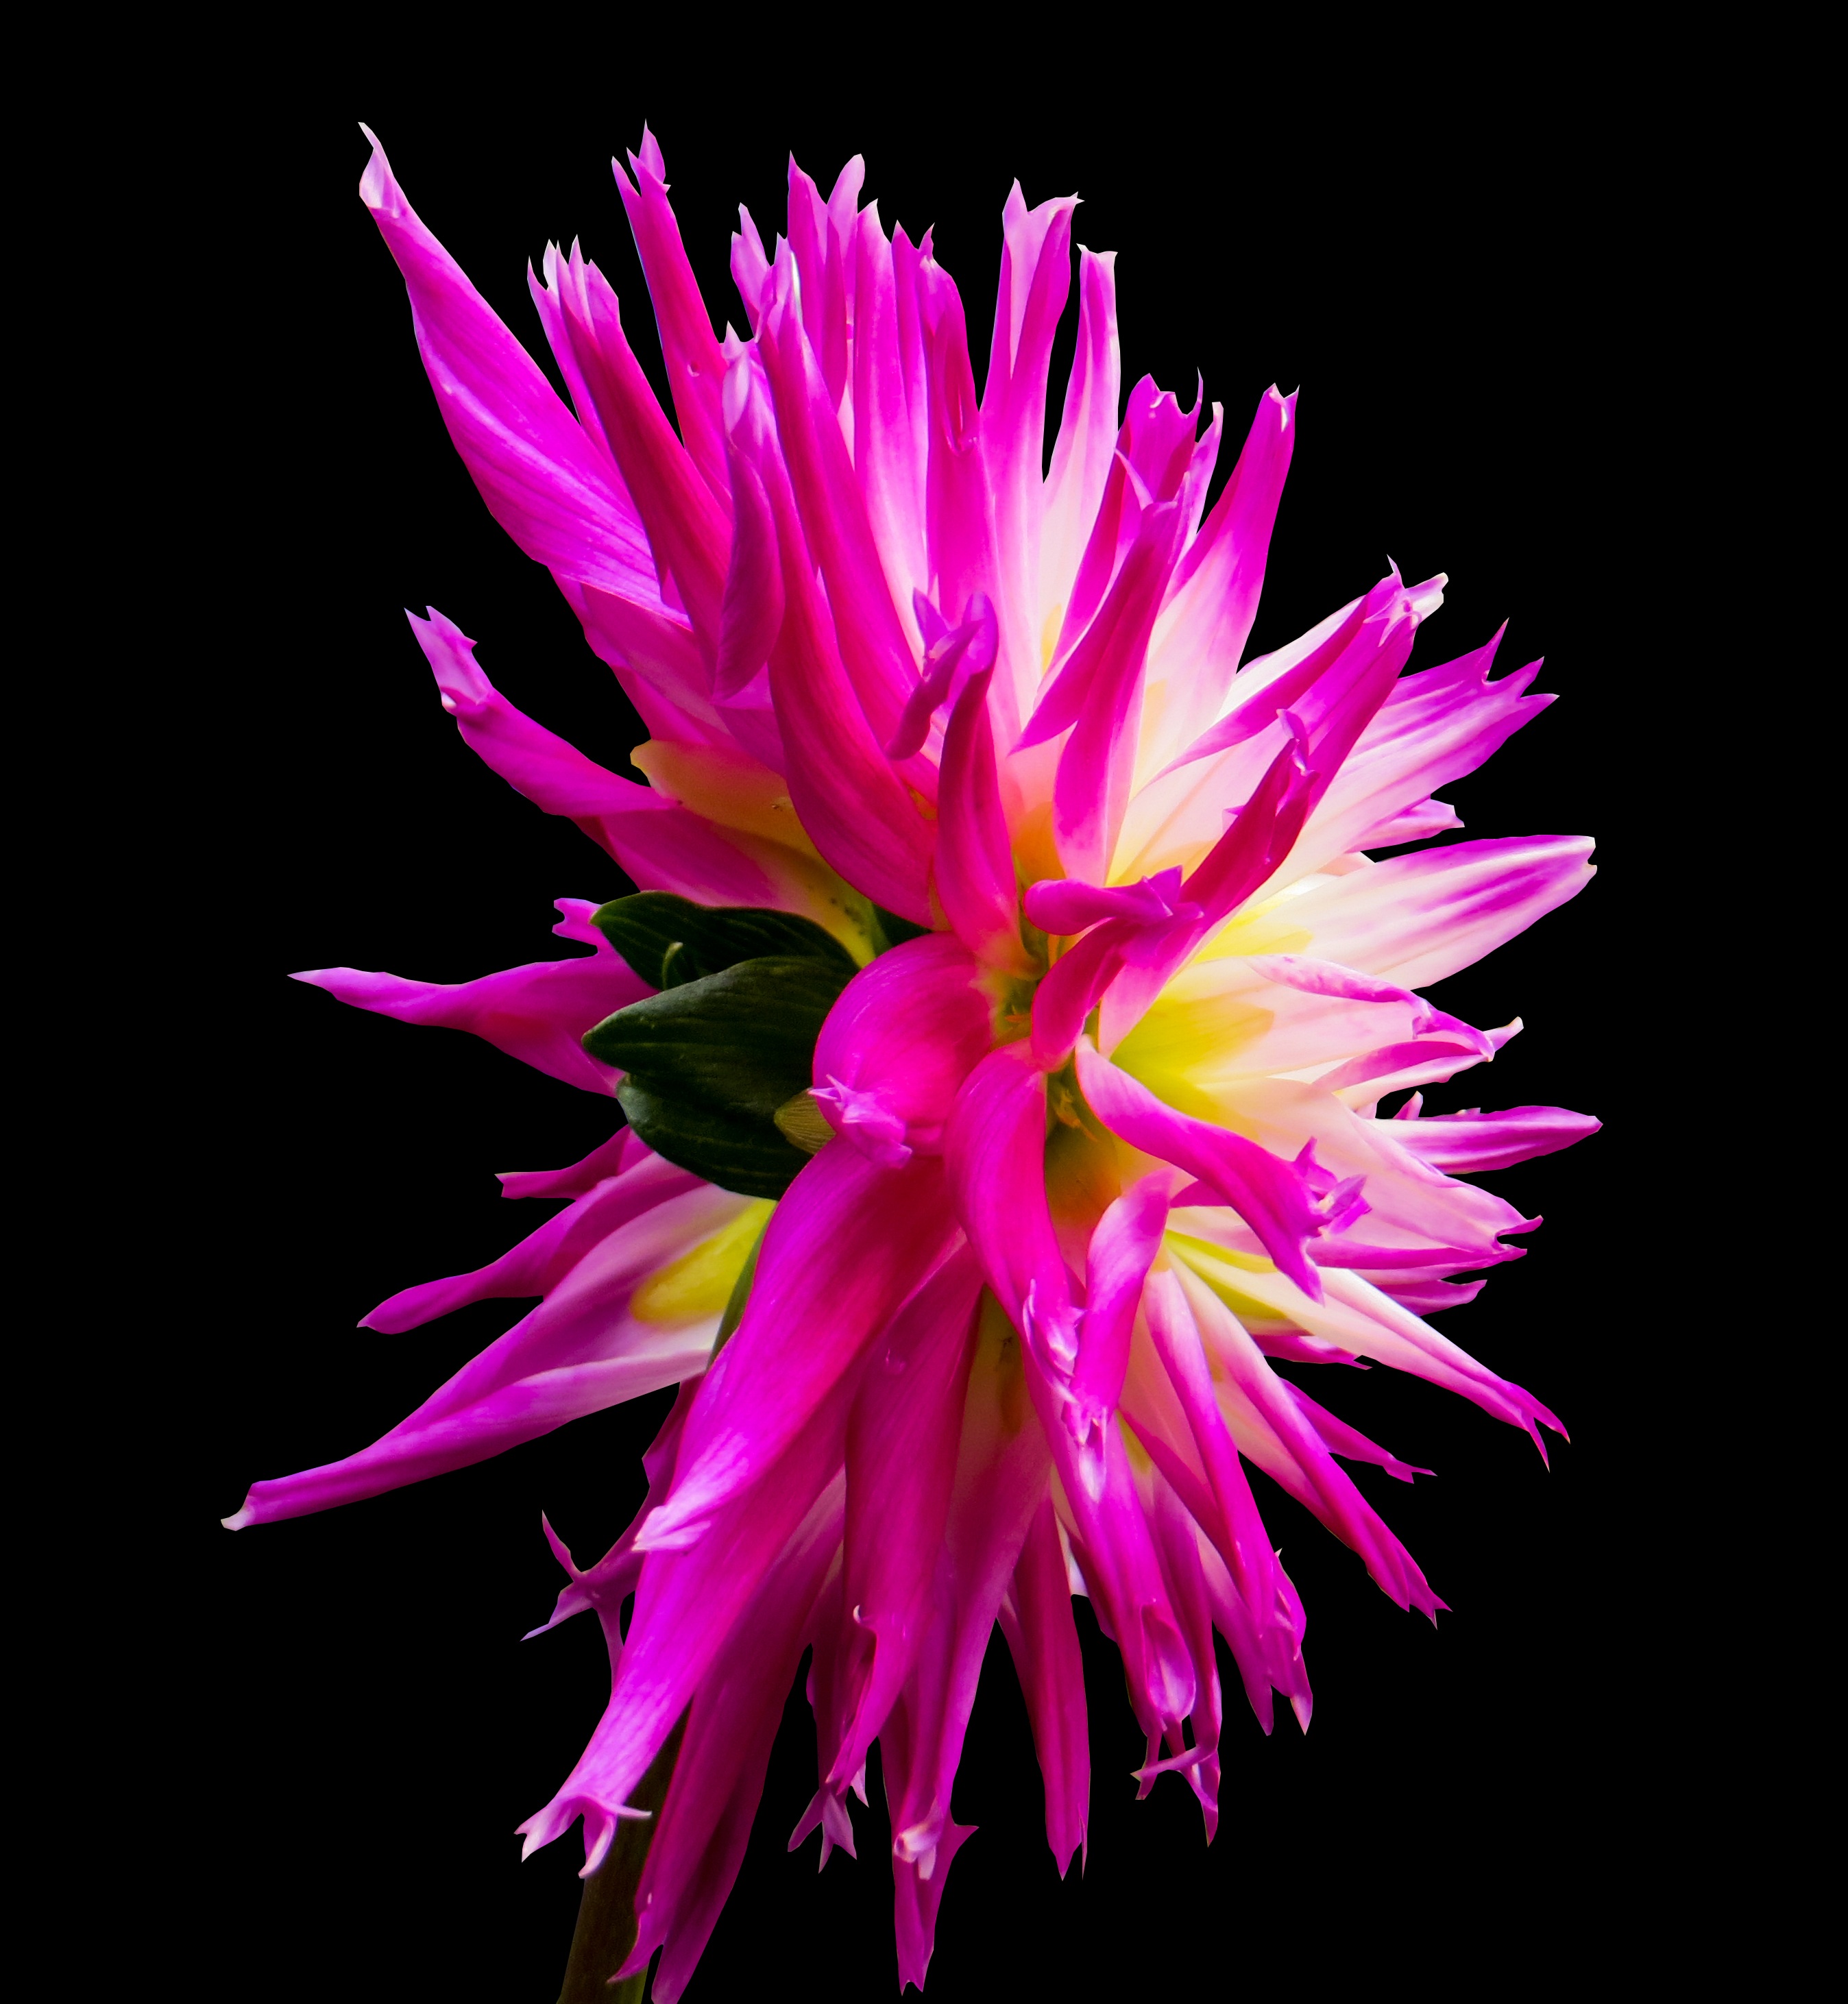
blossom, plant, flower, petal, bloom, isolated, autumn, garden, pink, close, flora, close up, dahlia, petals, macro photography, flowering plant, daisy family, land plant